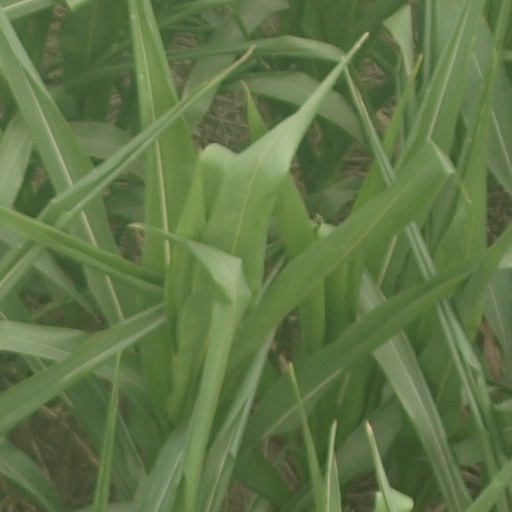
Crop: maize; corn